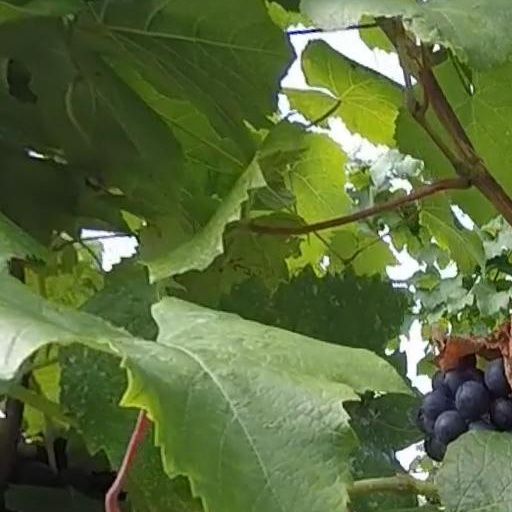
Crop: grape